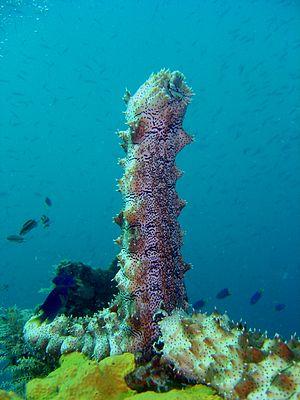
Une holothurie (Pearsonothuria graeffei) en position de reproduction, à Fujikawa Maru. Image ID: reef0879, NOAA's Coral Kingdom Collection. Location: Federated States of Micronesia, Chuuk. Photographer: David Burdick.
Les Holothuries sont une classe d'animaux marins de l'embranchement des échinodermes au corps mou et oblong, et possédant un cercle de tentacules autour de la bouche. Elles sont aussi appelées concombres de mer ou bêches de mer, et possèdent une grande diversité de sobriquets sur les différentes côtes.
L’holothurie rayée est une espèce de concombre de mer de la famille des Holothuriidae, la seule du genre Pearsonothuria.